Ten Ren Tea

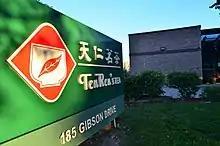
Ten Ren Tea office in Ontario, Canada

Ten Ren Tea is located in Australia, Japan, Canada, Malaysia, the United States and other countries. The Ten Ren Tea and the Lu-Yu Tea Institute are part of the Ten Fu Group. The Lu-Yu Tea Culture Institute (陸羽茶藝中心) was founded in 1980. Ten Fu Group in 1993, as a way of bringing Taiwanese tea expertise back to the Chinese mainland. Ten Fu now has over 1000 retails stores across China "as of 2010". Tenfu Tea College (天福茶學院) was founded in 2007 by Ten Fu Group.